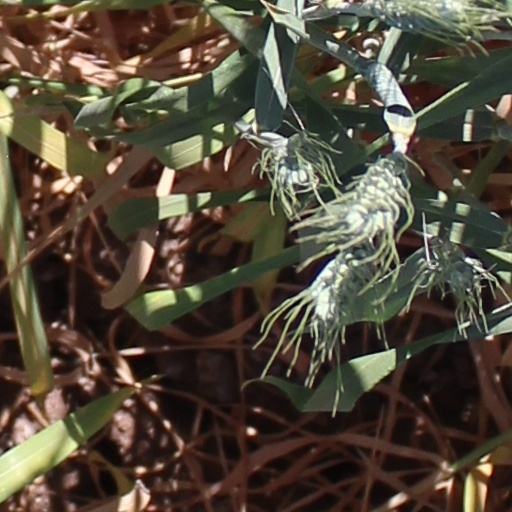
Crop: wheat